The Final Days

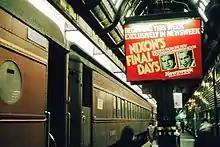
Ad for "Newsweek" excerpts of "The Final Days" in Chicago Union Station

Release of the book was preceded by the publishing of excerpts in "Newsweek" magazine, which included a number of the authors' more vivid narrations. (At the time, "Newsweek" was owned by The Washington Post Company.) At the same time, revelations from these excerpts appeared in many newspaper stories.